Bosnian style in architecture

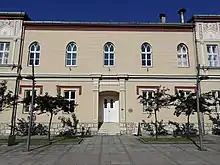
National Library, Derventa

In 1909, architect Josip Pospišil arrived in Sarajevo, and immediately began studying indigenous heritage in urbanism and architecture, fighting for their protection and restoration. He propagated the "Bosnian style", looking for models in his immediate vicinity.